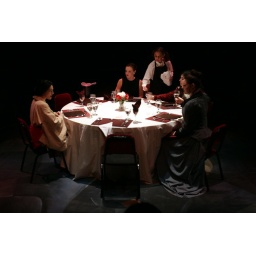
November 30, 2004, Butler theater department dress rehearsal of Top Girls in Lilly Hall theater Room 168.